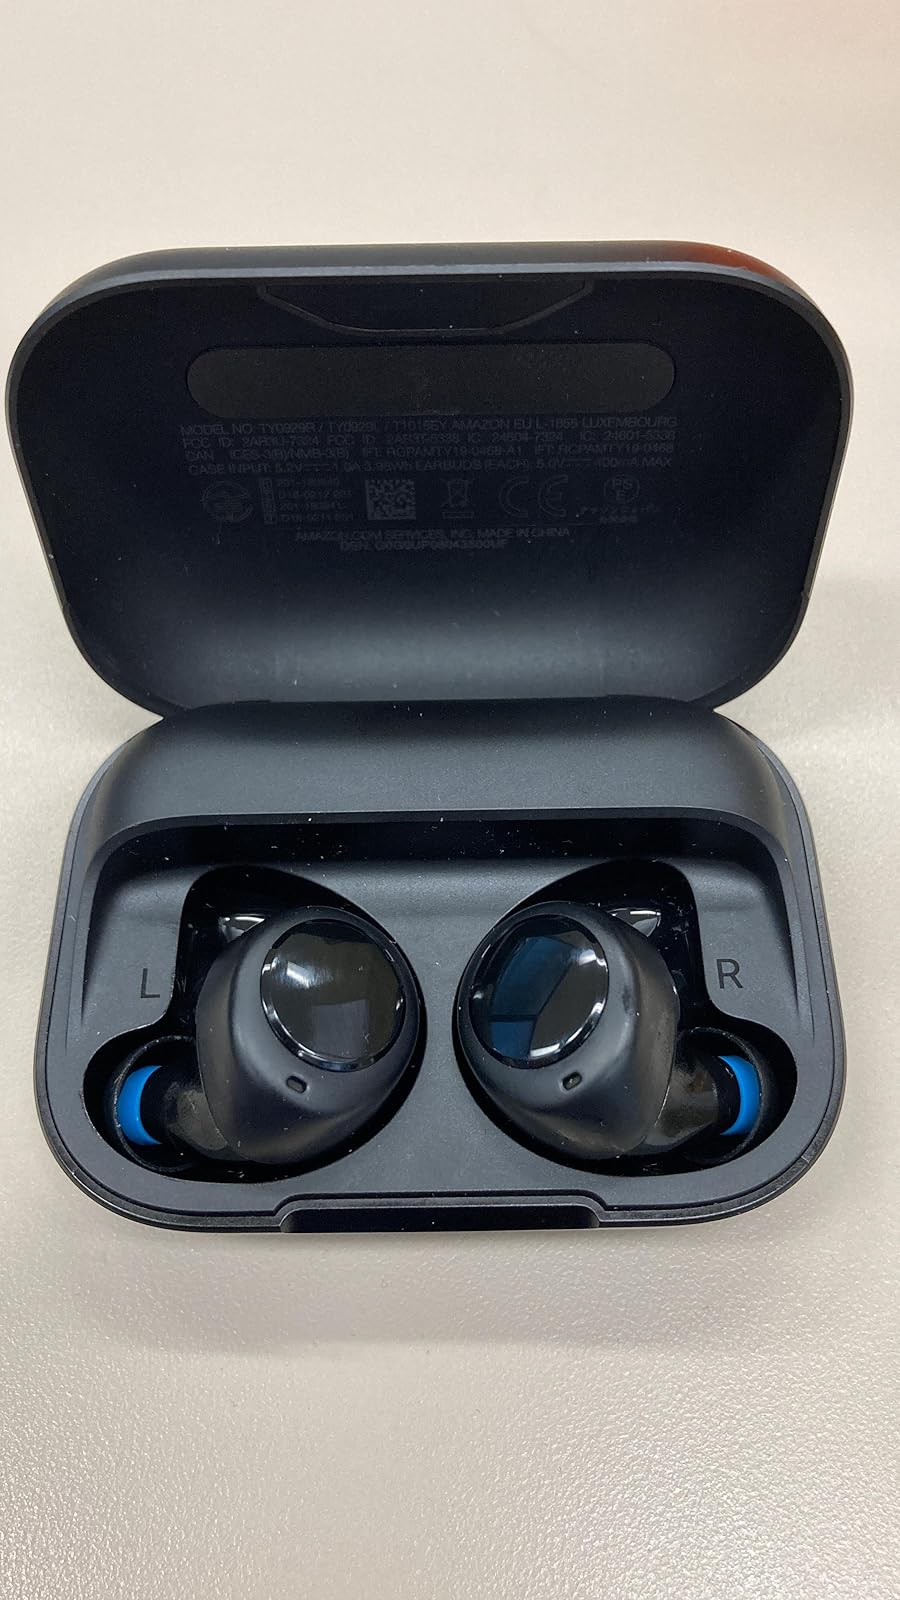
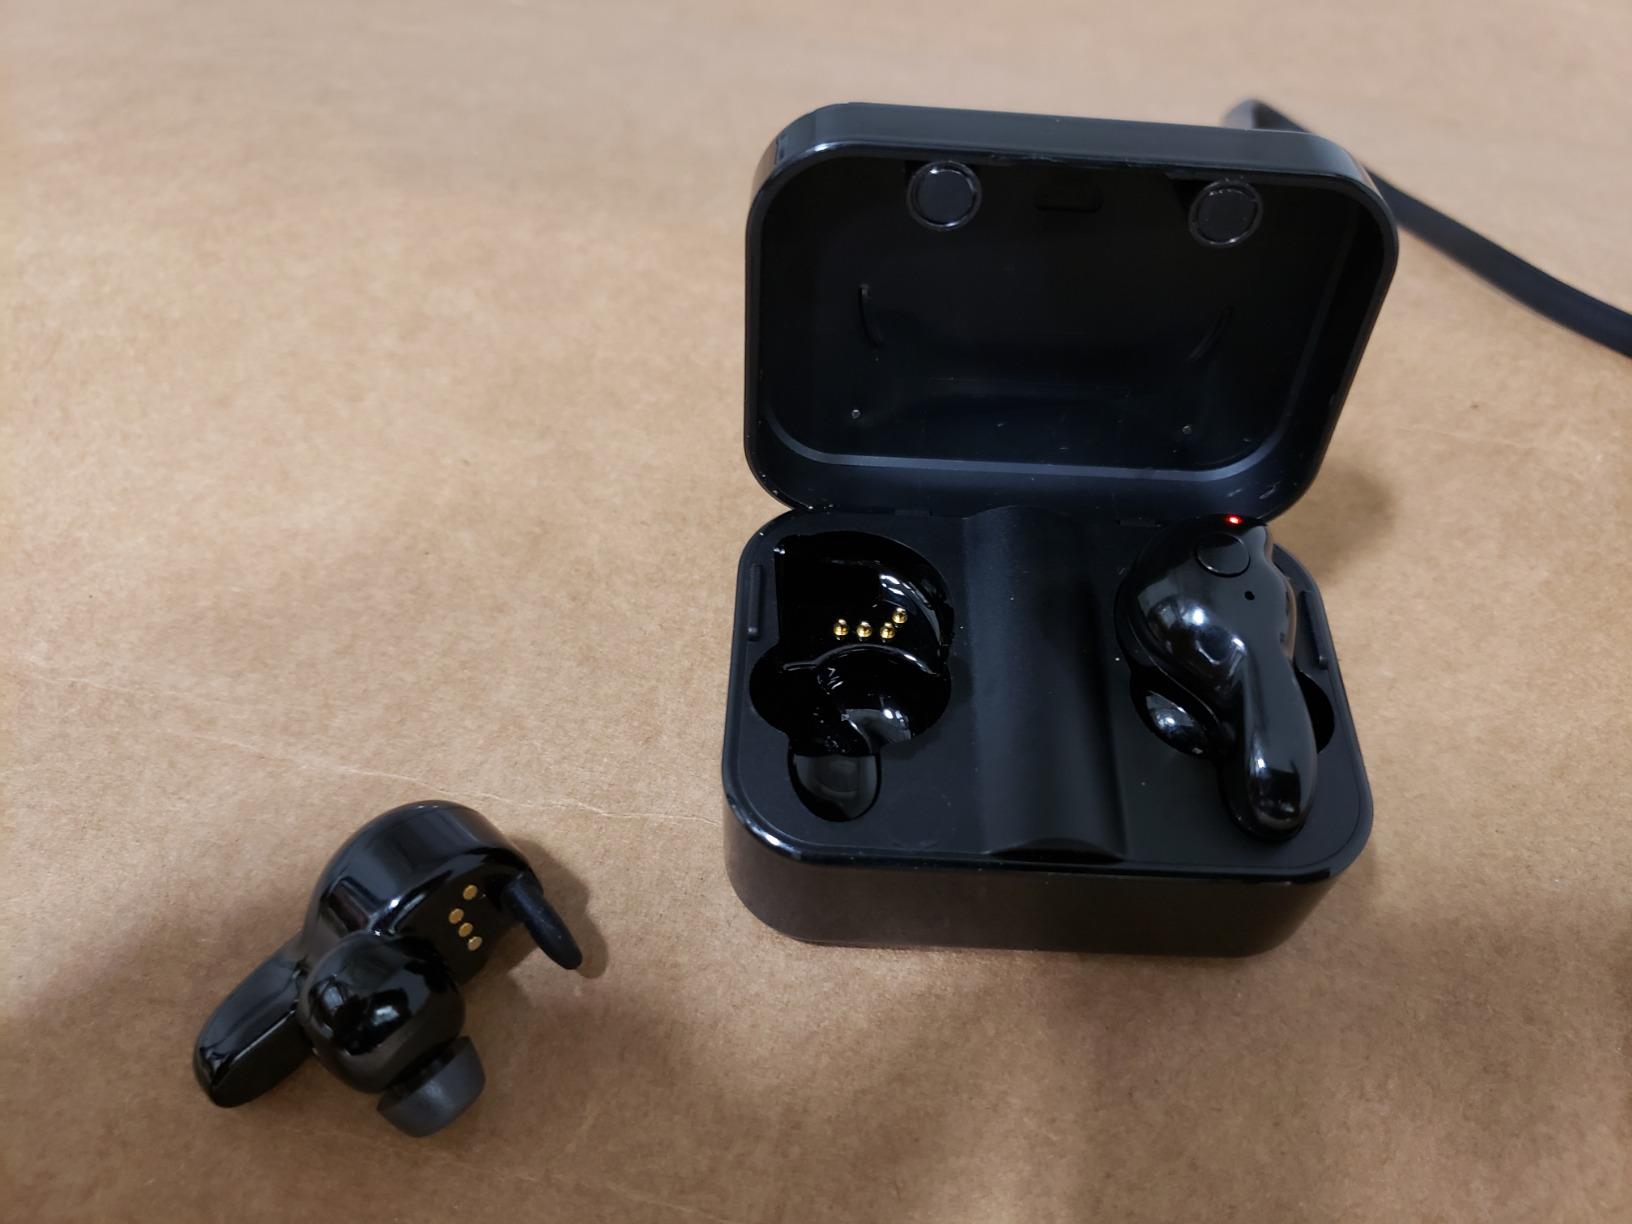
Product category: earbuds
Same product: no